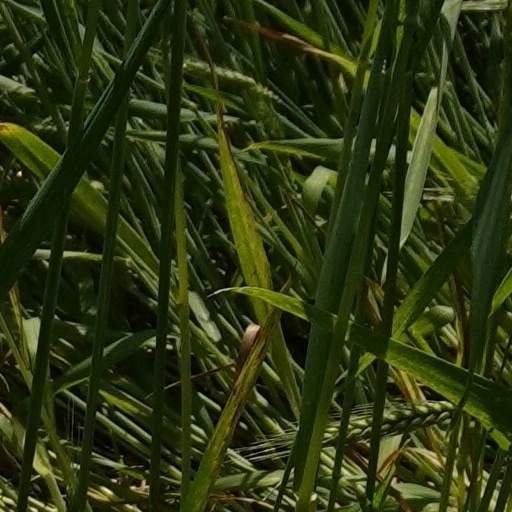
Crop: wheat